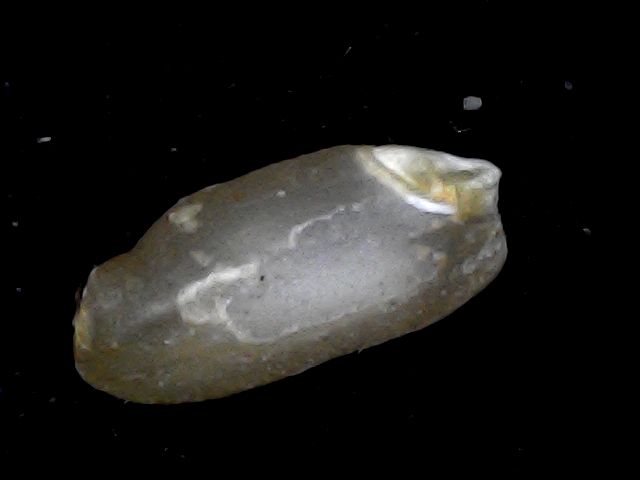
Rice variety: BD76